National Liberal Club

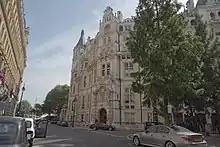
The front entrance, on the building's land-facing side

Throughout the 1960s and 1970s, all London clubs were in serious decline, and the NLC was no exception. By the 1970s the club was in a serious state of disrepair, its membership dwindling, and its finances losing almost a thousand pounds a week. In 1976, Liberal leader Jeremy Thorpe handed over the club to Canadian businessman George Marks, styling himself George de Chabris (and, more improbably, "His Serene Holiness the Prince de Chabris", which he claimed was "a Catholic title"), who, unknown to Thorpe, was a shrewd operator. "De Chabris" claimed to be a multi-millionaire willing to funnel money into the club (although both his wealth and his willingness to finance the club turned out to be untrue), and he spent nine months running the club, relaxing membership rules and bringing in more income, but also moving his family in rent-free, running several businesses from its premises, paying for a sports car and his children's private school fees from the club's accounts, and he eventually left in a hurry owing the club £60,000, even emptying out the cash till of the day's takings as he went. He eventually agreed to pay back half of that sum in instalments. In his time at the club he also sold it a painting for £10,000, when it was valued at less than £1,000. One of his more controversial reforms was to sell the National Liberal Club's Gladstone Library (which contained the largest library of 17th- to 20th-century political material in the country, including 35,000 books and over 30,000 pamphlets) to the University of Bristol for £40,000. The pretext given was that the club could no longer afford to pay the Librarian's wages, and that it did not want to leave such valuable material unguarded. Ian Bradley described it as "a derisory sum" for the sale, particularly in light of the unique collection of accumulated candidates' manifestos from 19th-century general elections. Until its sale, it had been, as Peter Harris observed, "The most extensive of the Club libraries of London." The collection is still housed at Bristol today. However, the papers referring to the history of the club itself were returned to the NLC in the 1990s, as they had not been included in the sale, and had been sent to Bristol by accident.